History of the Jews in Poland

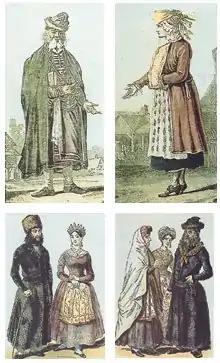
Jewish dress in 17th "(top)" and 18th centuries

The decade from the Khmelnytsky Uprising until after the Deluge (1648–1658) left a deep and lasting impression not only on the social life of the Polish–Lithuanian Jews, but on their spiritual life as well. The intellectual output of the Jews of Poland was reduced, and study of the Talmud became overly formalized and accessible to only a limited number of students. Some rabbis busied themselves with quibbles concerning religious laws, while others wrote commentaries on the Talmud in which hair-splitting arguments of no practical importance were discussed. Certain Ashkenazic movements began to appear at this time. At the same time, many miracle-workers made their appearance among the Jews of Poland, culminating in a series of Messianic movements, such as Sabbatianism and Frankism.